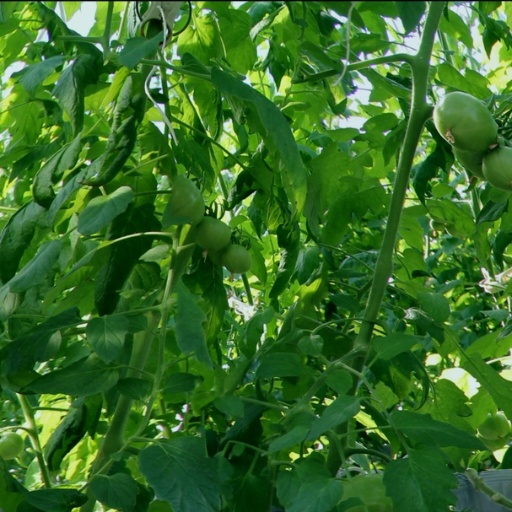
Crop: tomato